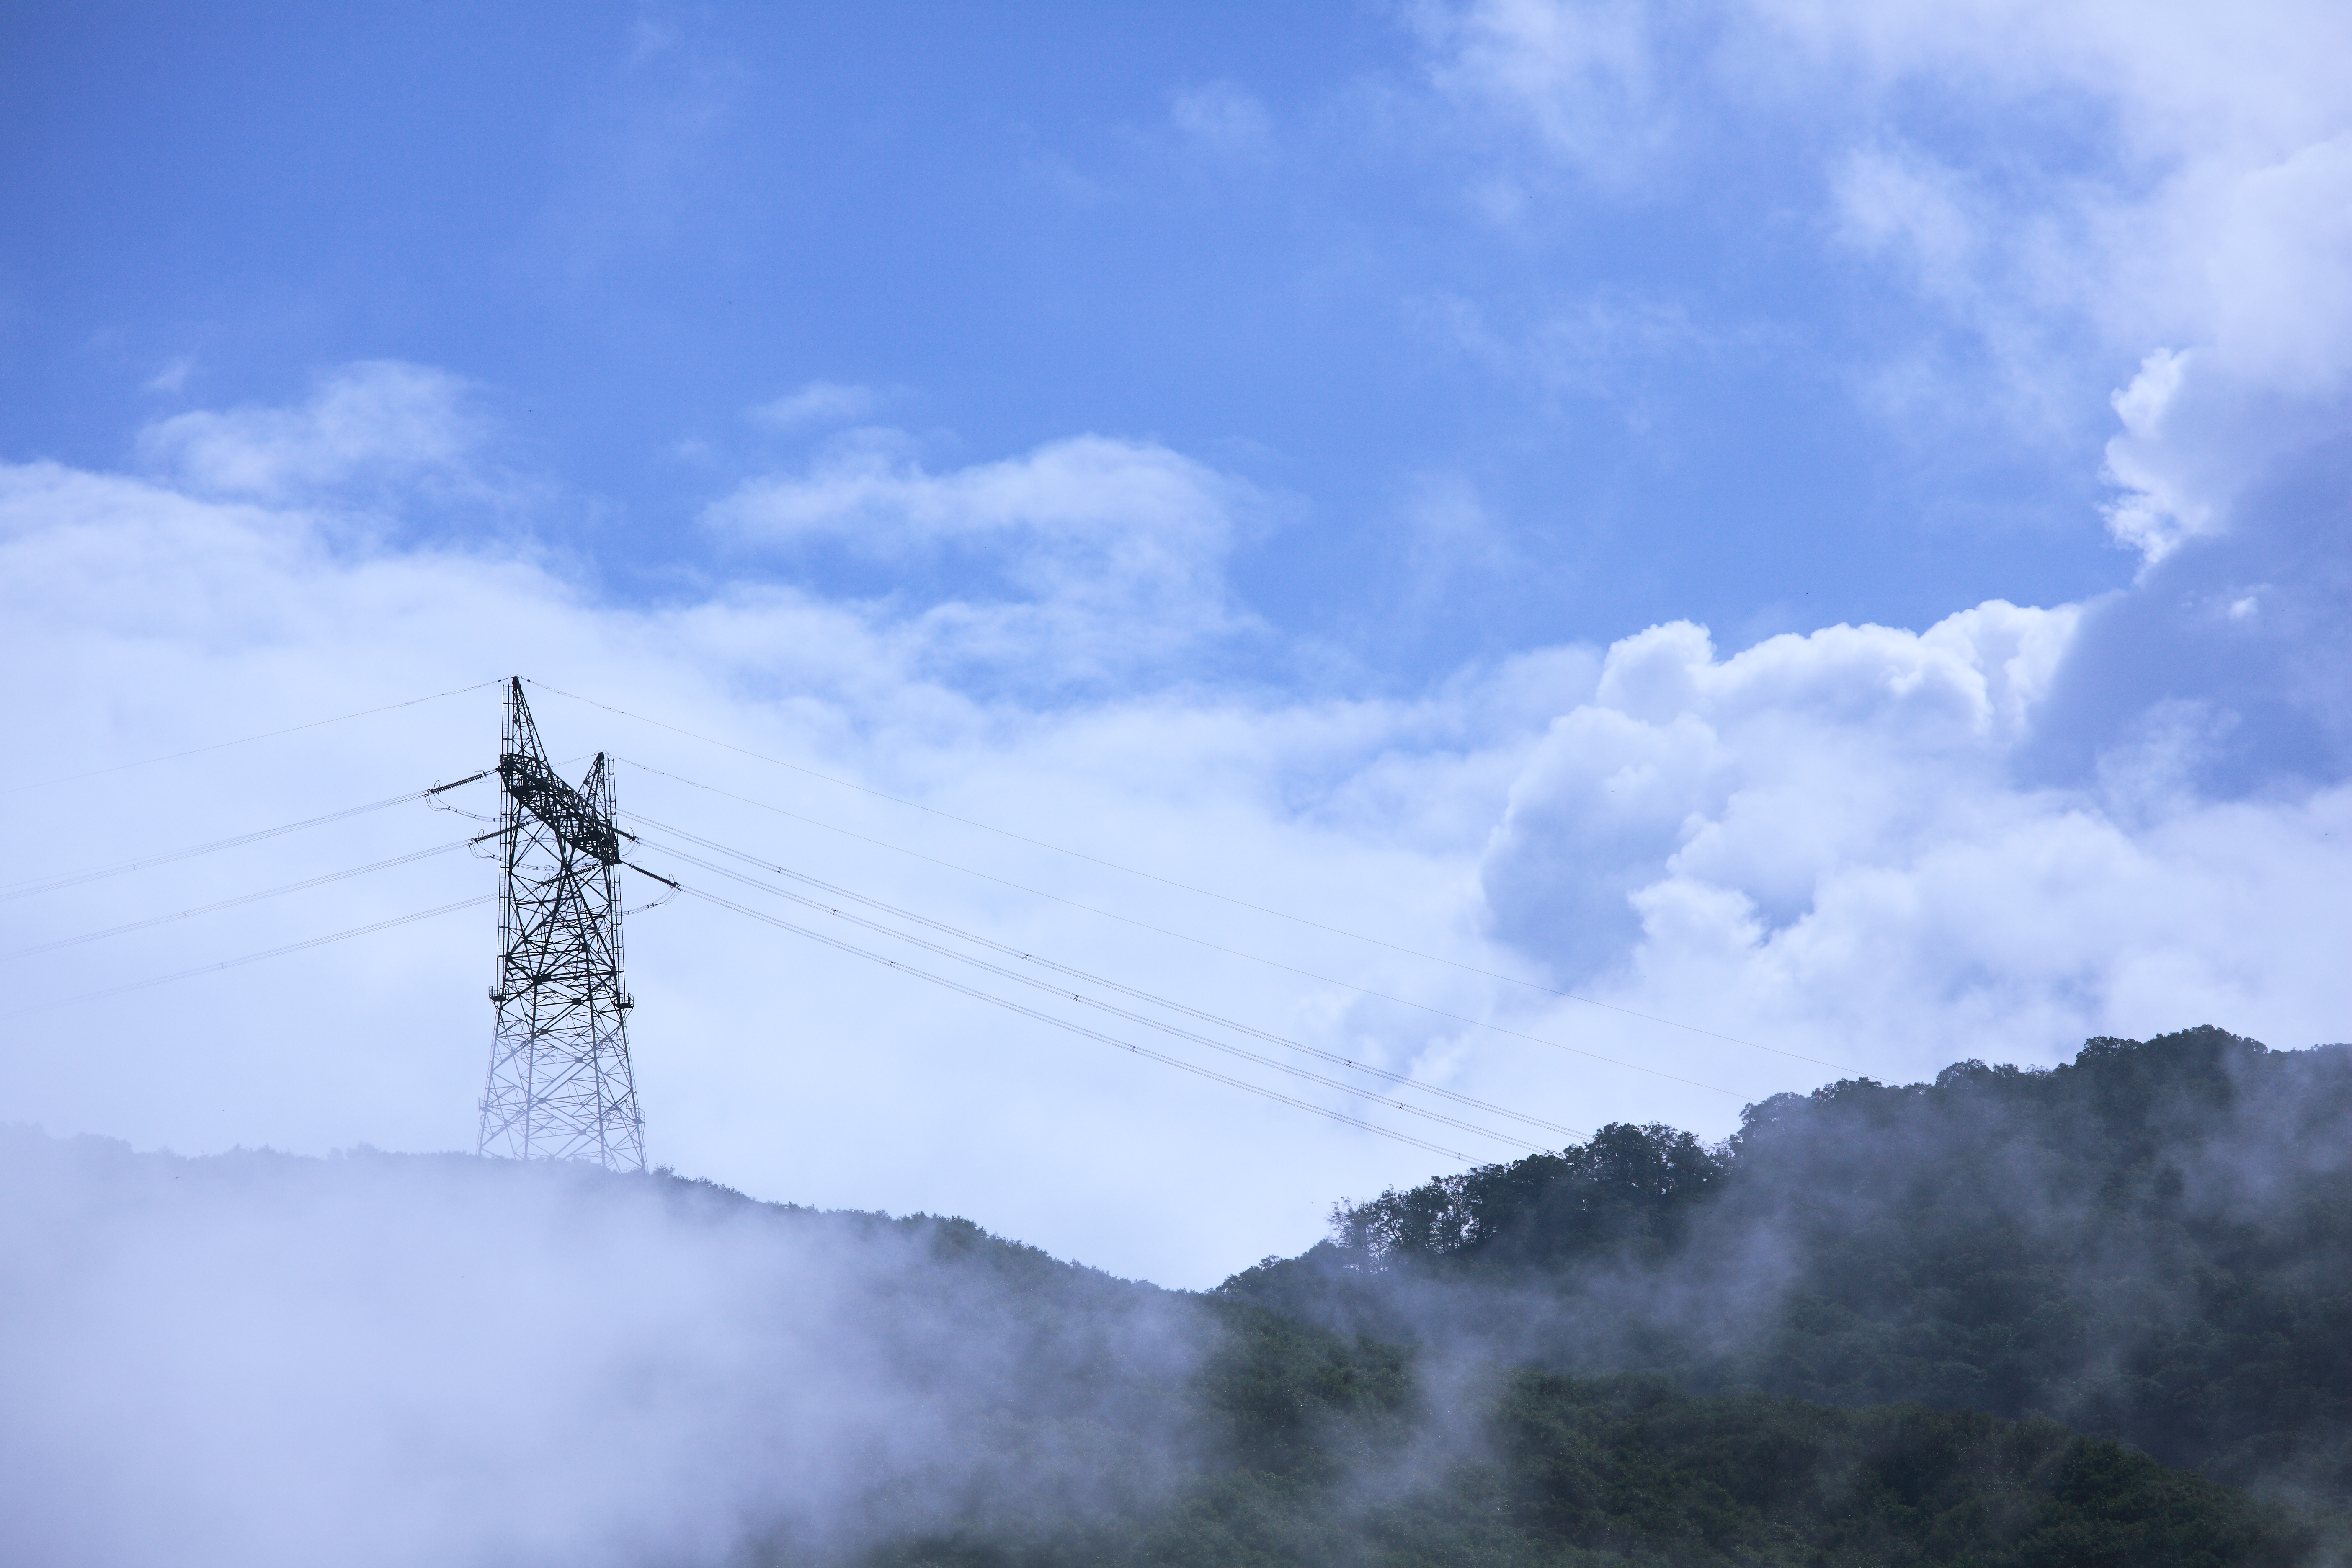
mountain, snow, cloud, sky, wind, mountain range, steel, high, tower, weather, 5d, hires, markii, hi, res, resolution, ouchijuku, meteorological phenomenon, atmospheric phenomenon, atmosphere of earth, geological phenomenon